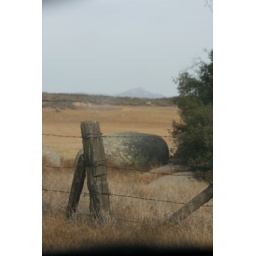
open field in the grass lands